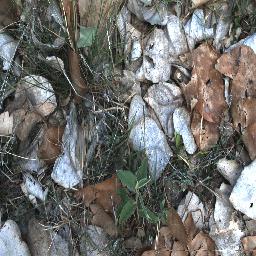
Label: negative